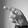
ASL letter: P